Treasury Building, Brisbane

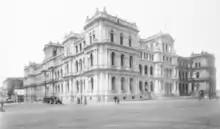
George Street and Queen Street facades completed in stage 3, 1928

Owing to the construction around the turn of the century of new offices for the Department of Agriculture and the Executive Building (Land Administration Building), which provided additional Queensland Government accommodation, work on the third stage of the Treasury Building was not started until 1922. The Registrar-General's building was demolished late 1922/early 1923, and construction commenced in mid-1923, using day labour. This was deliberate government encouragement of state enterprise, as was the government acquisition of Millers Quarries at Helidon to provide the stone.